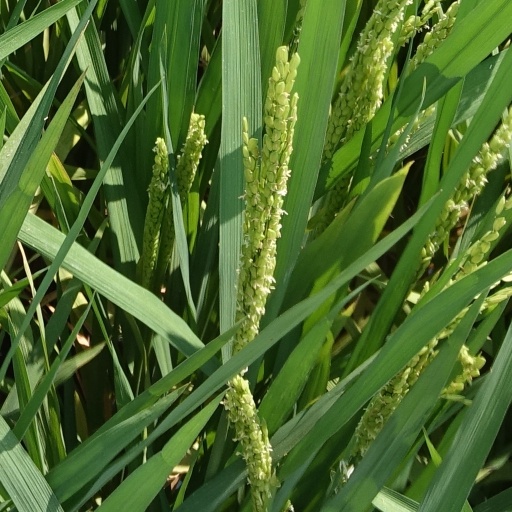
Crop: rice